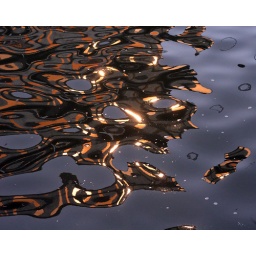
The Clerical Medical building in Bristol reflected on the river. Love those golden ripples.